Crash test dummy

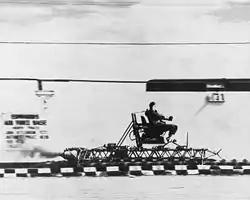
Colonel Stapp riding a rocket sled at Edwards Air Force Base

Some researchers took it upon themselves to serve as crash test dummies. In 1954, USAF Colonel John Paul Stapp was propelled to over 1000 km/h on a rocket sled and stopped in 1.4 seconds. Lawrence Patrick, then a professor at Wayne State University, endured some 400 rides on a rocket sled in order to test the effects of rapid deceleration on the human body. He and his students allowed themselves to be hit in the chest with heavy metal pendulums, impacted in the face by pneumatically driven rotary hammers, and sprayed with shattered glass to simulate window implosion. While admitting that it made him "a little sore", Patrick has said that the research he and his students conducted was seminal in developing mathematical models against which further research could be compared. While data from live testing was valuable, human subjects could not withstand tests that exceeded a certain degree of physical injury. To gather information about the causes and prevention of injuries and fatalities would require a different kind of test subject.